Frank Winnold Prentice

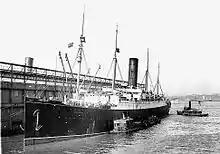
RMS "Carpathia" in New York

Lifeboat 4's occupants were picked up by the rescue ship RMS "Carpathia" at 8 am, and Prentice was taken straight to the ship's infirmary. "Carpathia" arrived in New York on 18 April 1912, where Prentice disembarked alongside the other surviving crew.